1981–82 Gillingham F.C. season

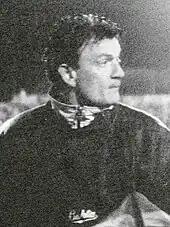
John Sitton "(pictured in 1995)" made his Gillingham debut in September.

Gillingham's first league game of the season was at their home ground, Priestfield Stadium, against Burnley; goals from forwards Ken Price and Trevor Lee along with an own goal gave Gillingham a 3–1 win. Both players scored again a week later away to Reading, but the game ended in a 3–2 defeat and Gillingham next lost 1–0 at home to Chester. Goalkeeper Ron Hillyard, who had been with the club since 1974, made his return to the team against Chester; teenager Gary Sutton had deputised for him since the first league game of the season after Hillyard suffered a groin strain. On 19 September Gillingham drew 1–1 away to Preston North End with a goal from Danny Westwood on his first appearance in a Football League game for nine months; John Sitton, a defender newly signed from Millwall, made his Gillingham debut. Two days later, a goal from Tydeman secured a 1–0 win away to Brentford, but a defeat and a draw in their next two matches meant that at the end of September, Gillingham were 17th out of 24 teams in the Third Division league table, having won only one of their last six league games.